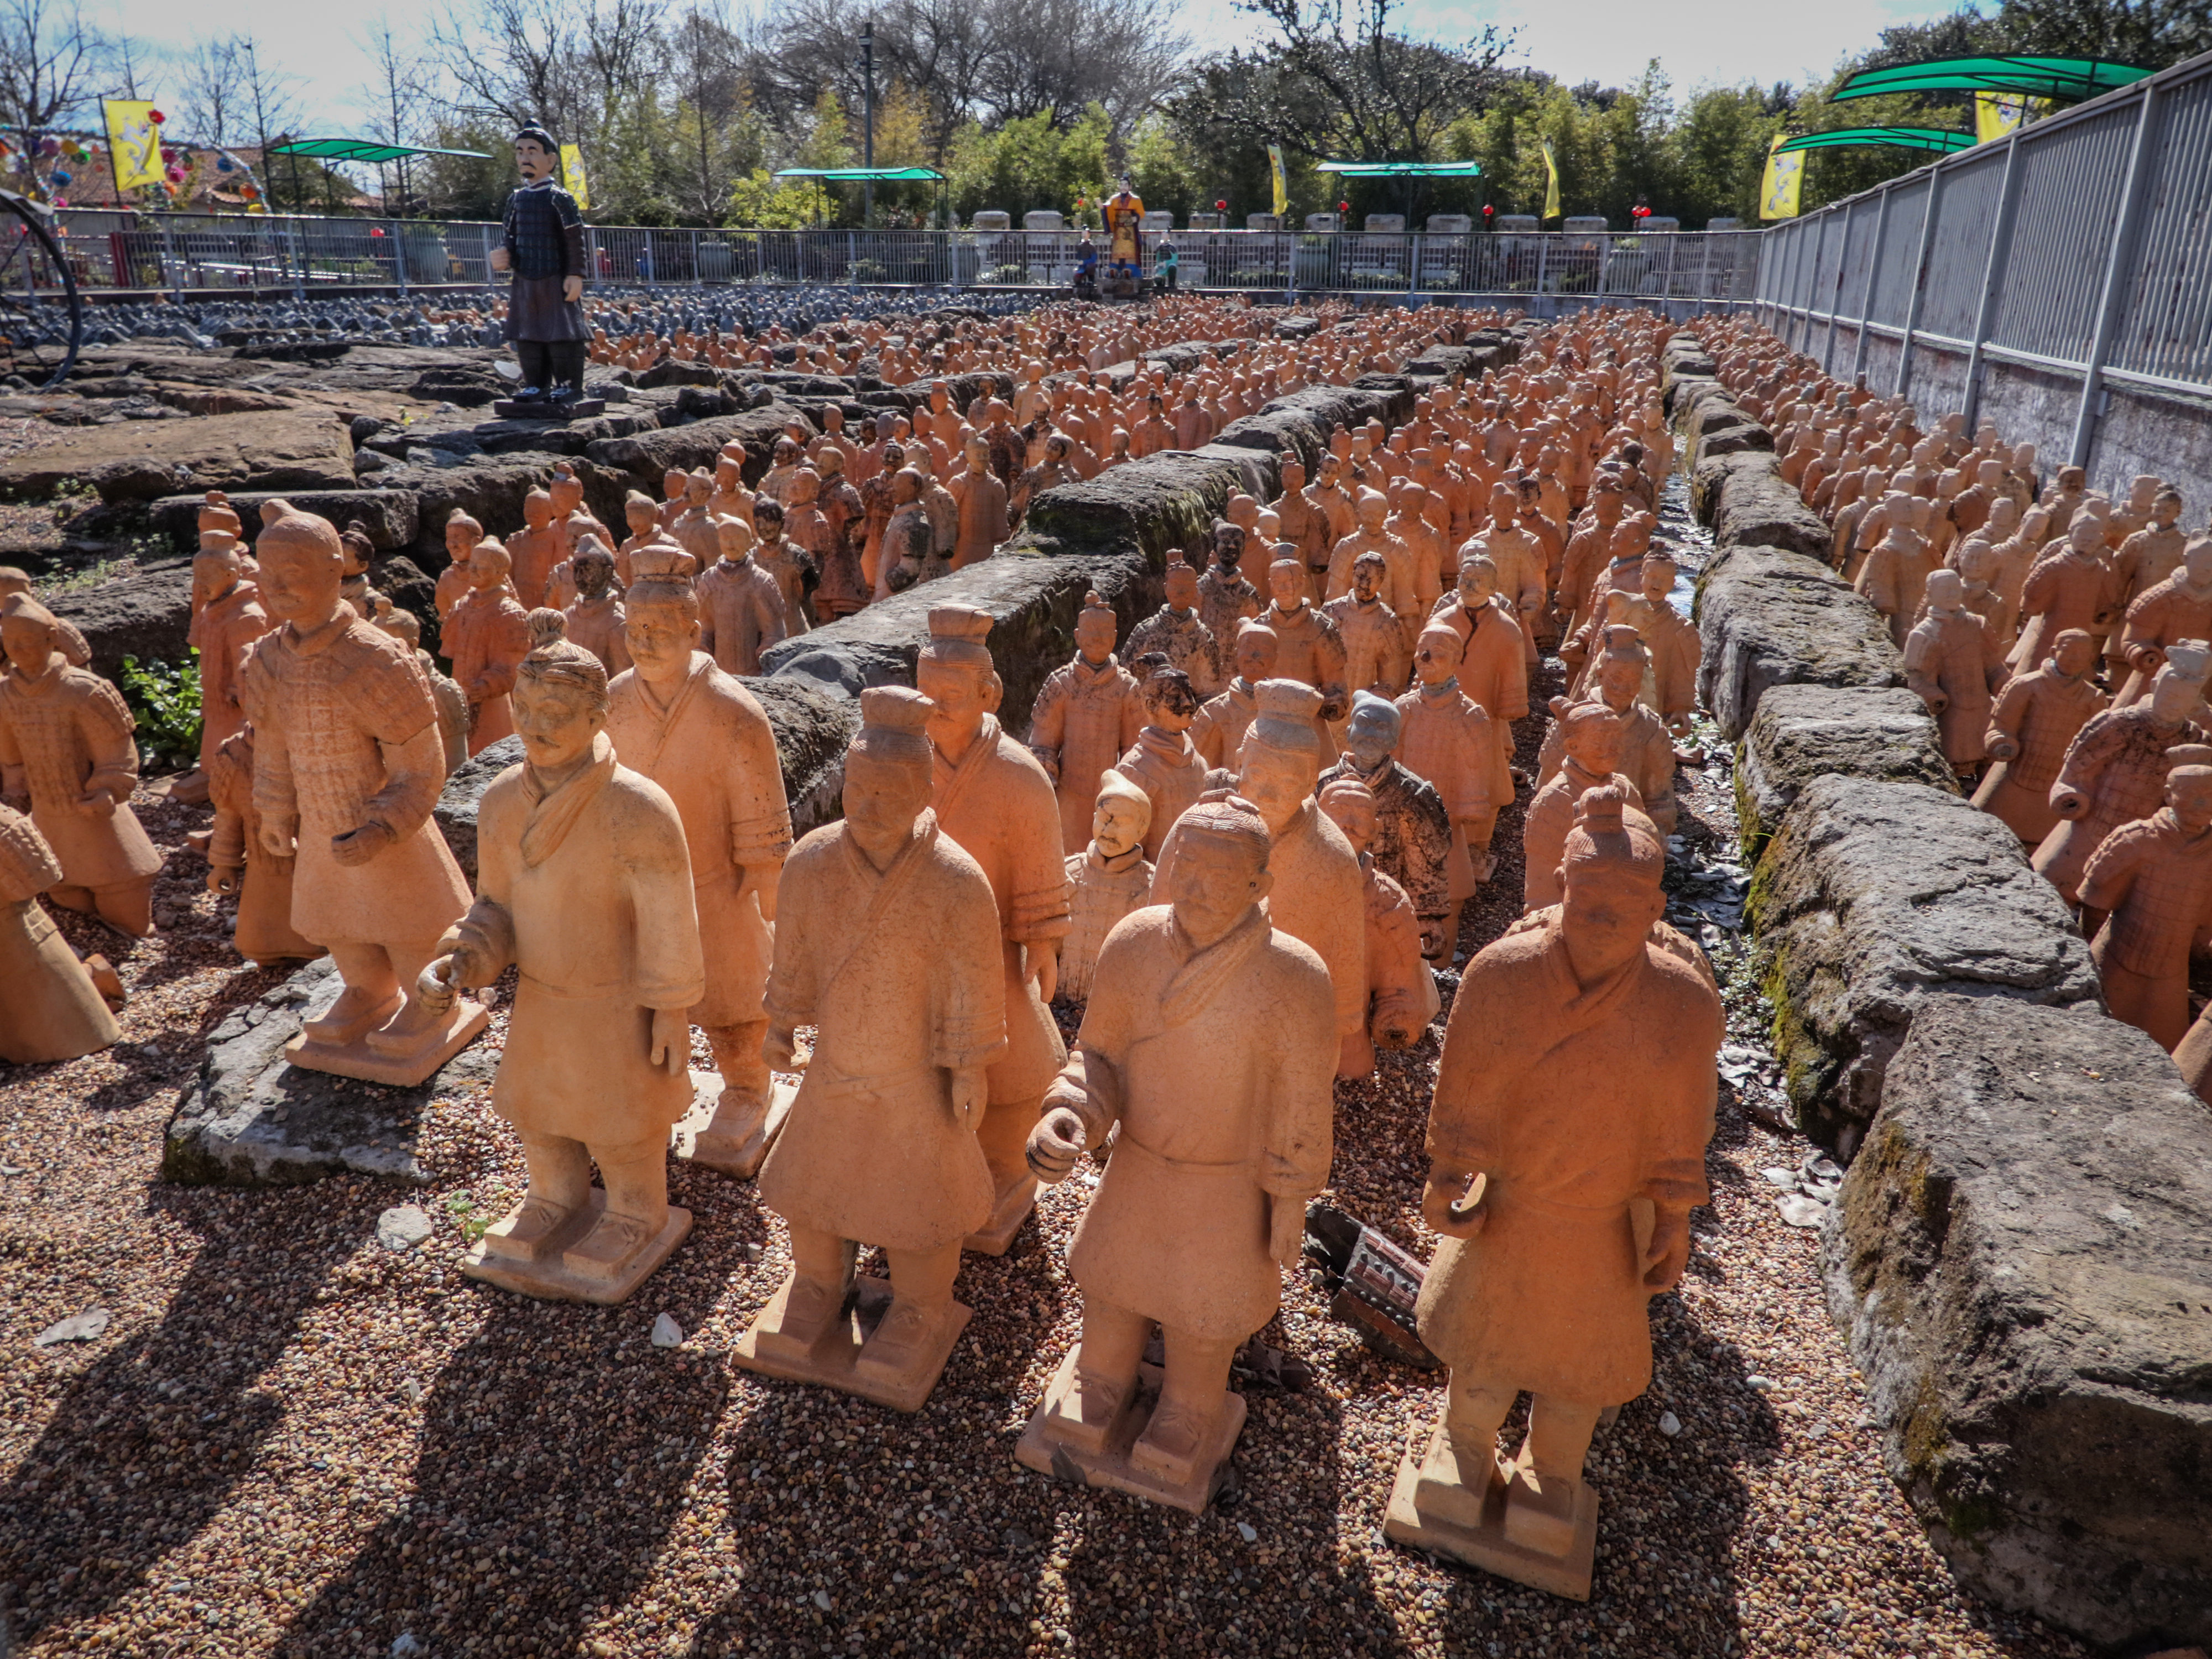
chinese, art, canon, xc10